Wahiduddin Khan

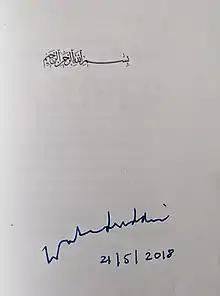
Signature of Maulana Wahiduddin Khan

He "has authored over 200 books on Islam, inter-faith dialogue, social harmony, freedom of speech, prophetic wisdom, spirituality and coexistence in a multi-ethnic society" as well on Islam's relations with modernity and secularism.: Khan published his first book in 1955, which is "Naye Ahd Ke Darwaze Par" ("On the Threshold of a New Era"). His next work, "Ilme Jadid Ka Challenge" ("Islam and Modern Challenges") was later published as "God Arises".